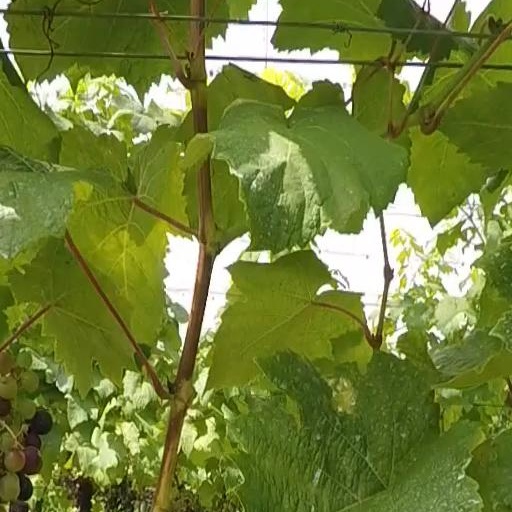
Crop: grape